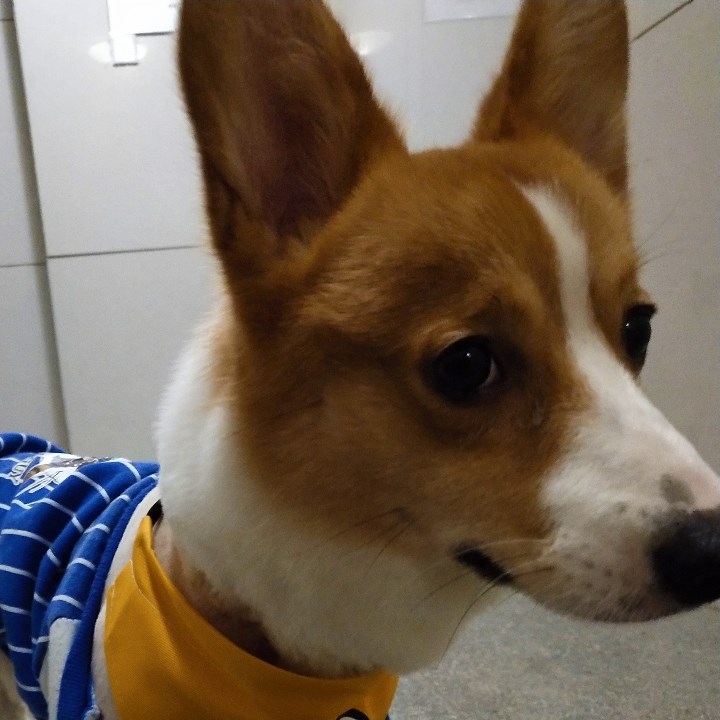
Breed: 2909-n000116-Cardigan